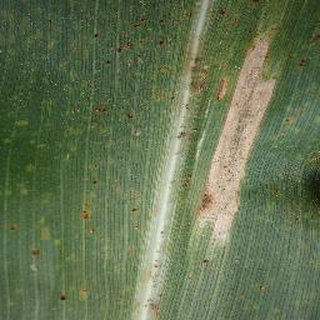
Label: corn_northern_leaf_blight